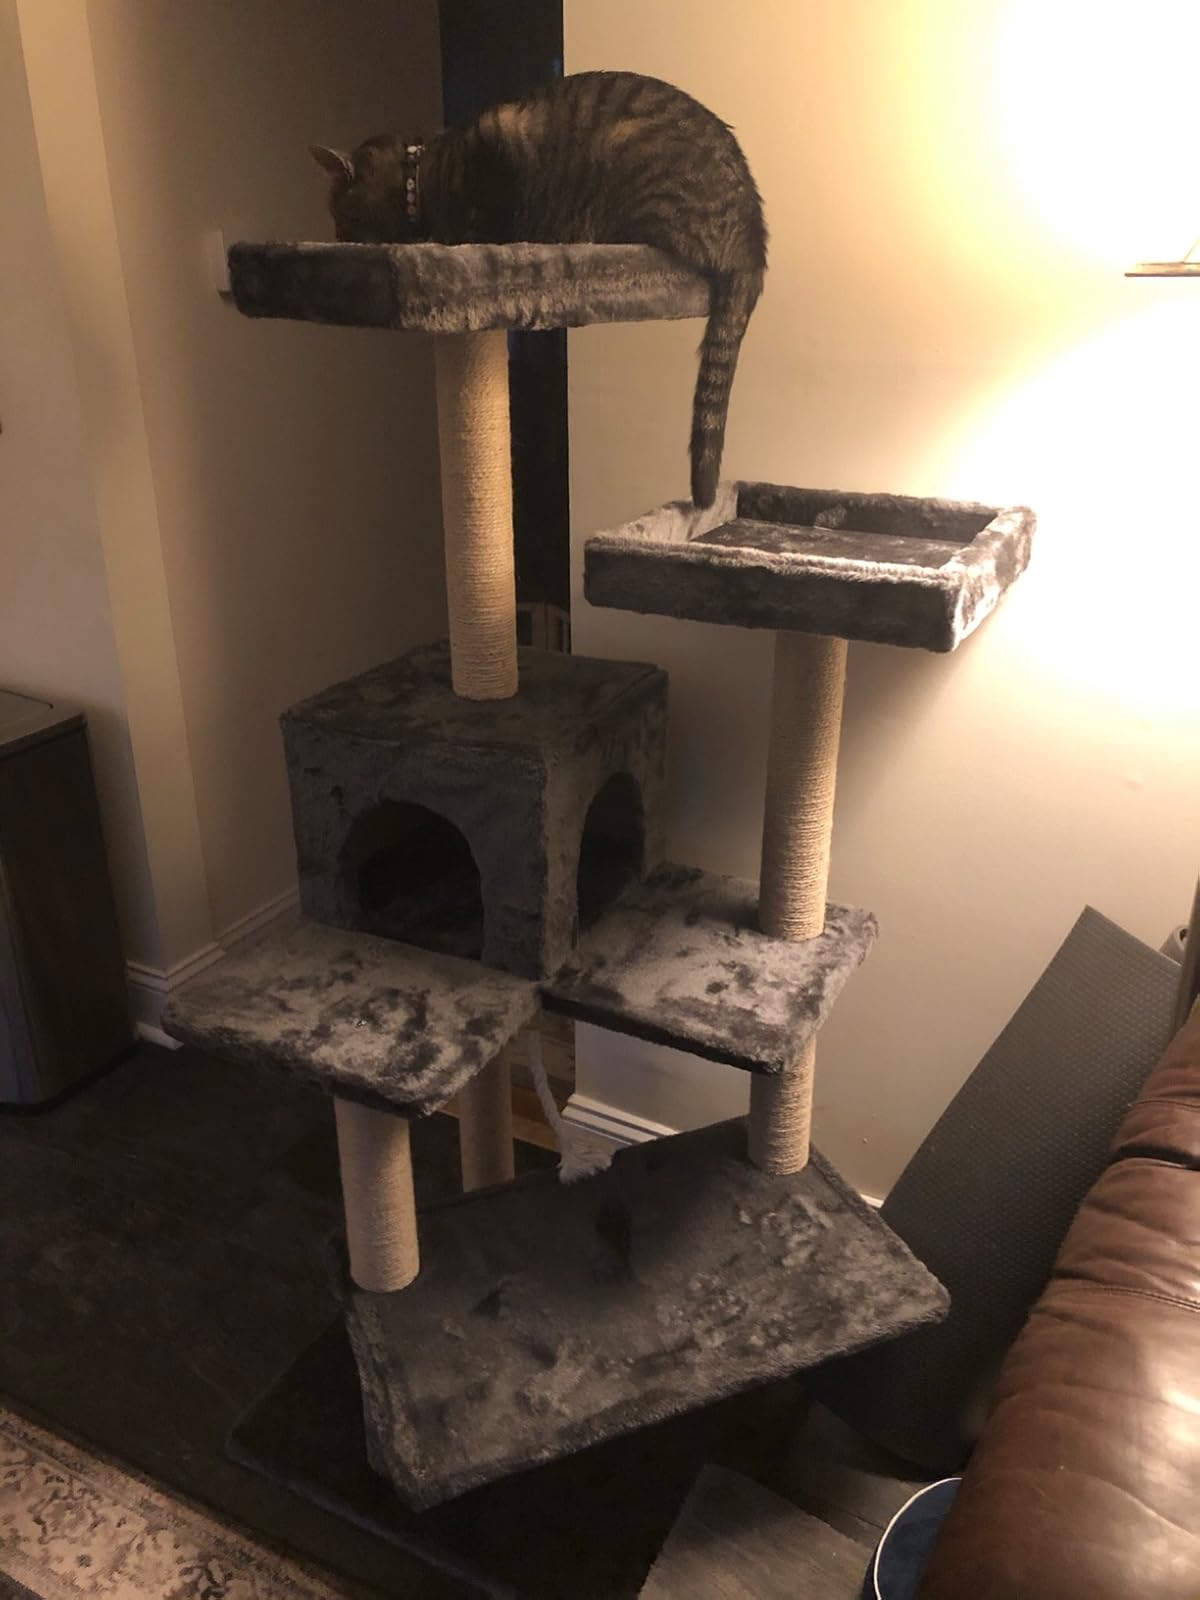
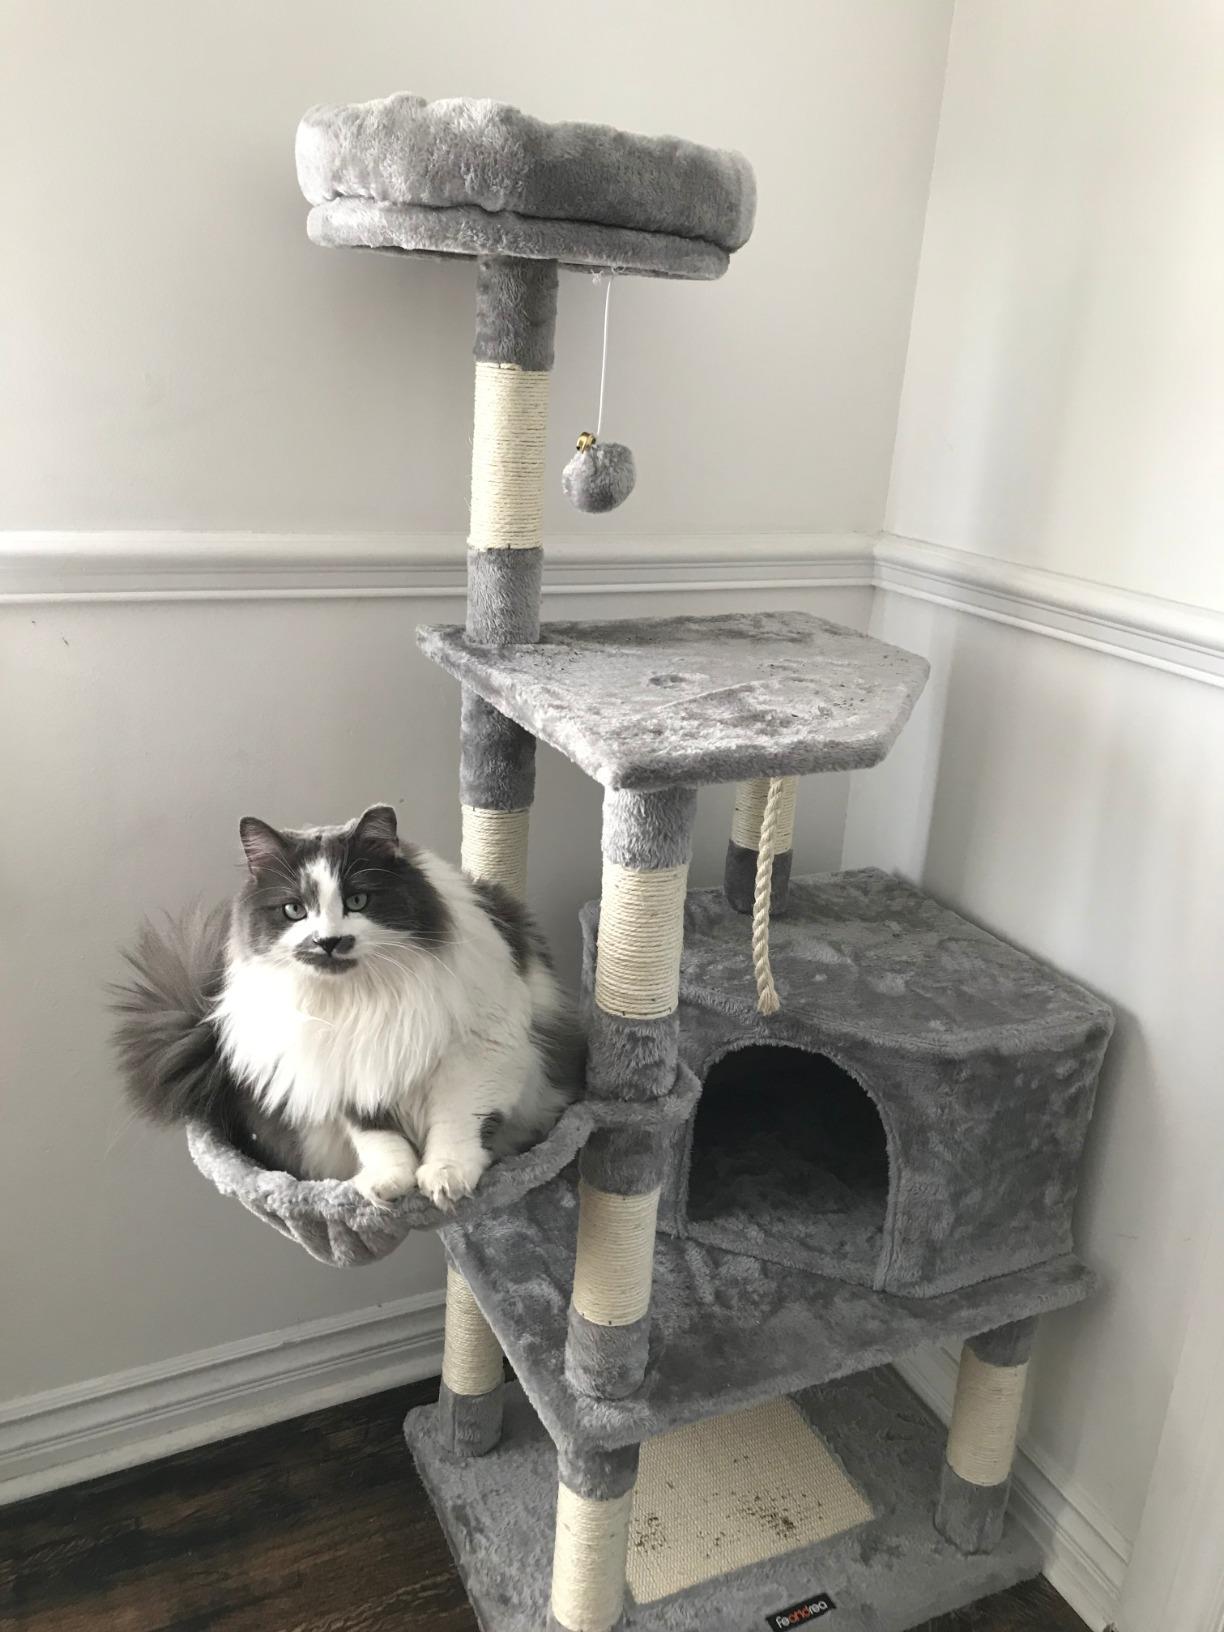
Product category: items_cat tree
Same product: no